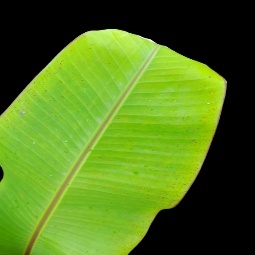
Label: Sulphur